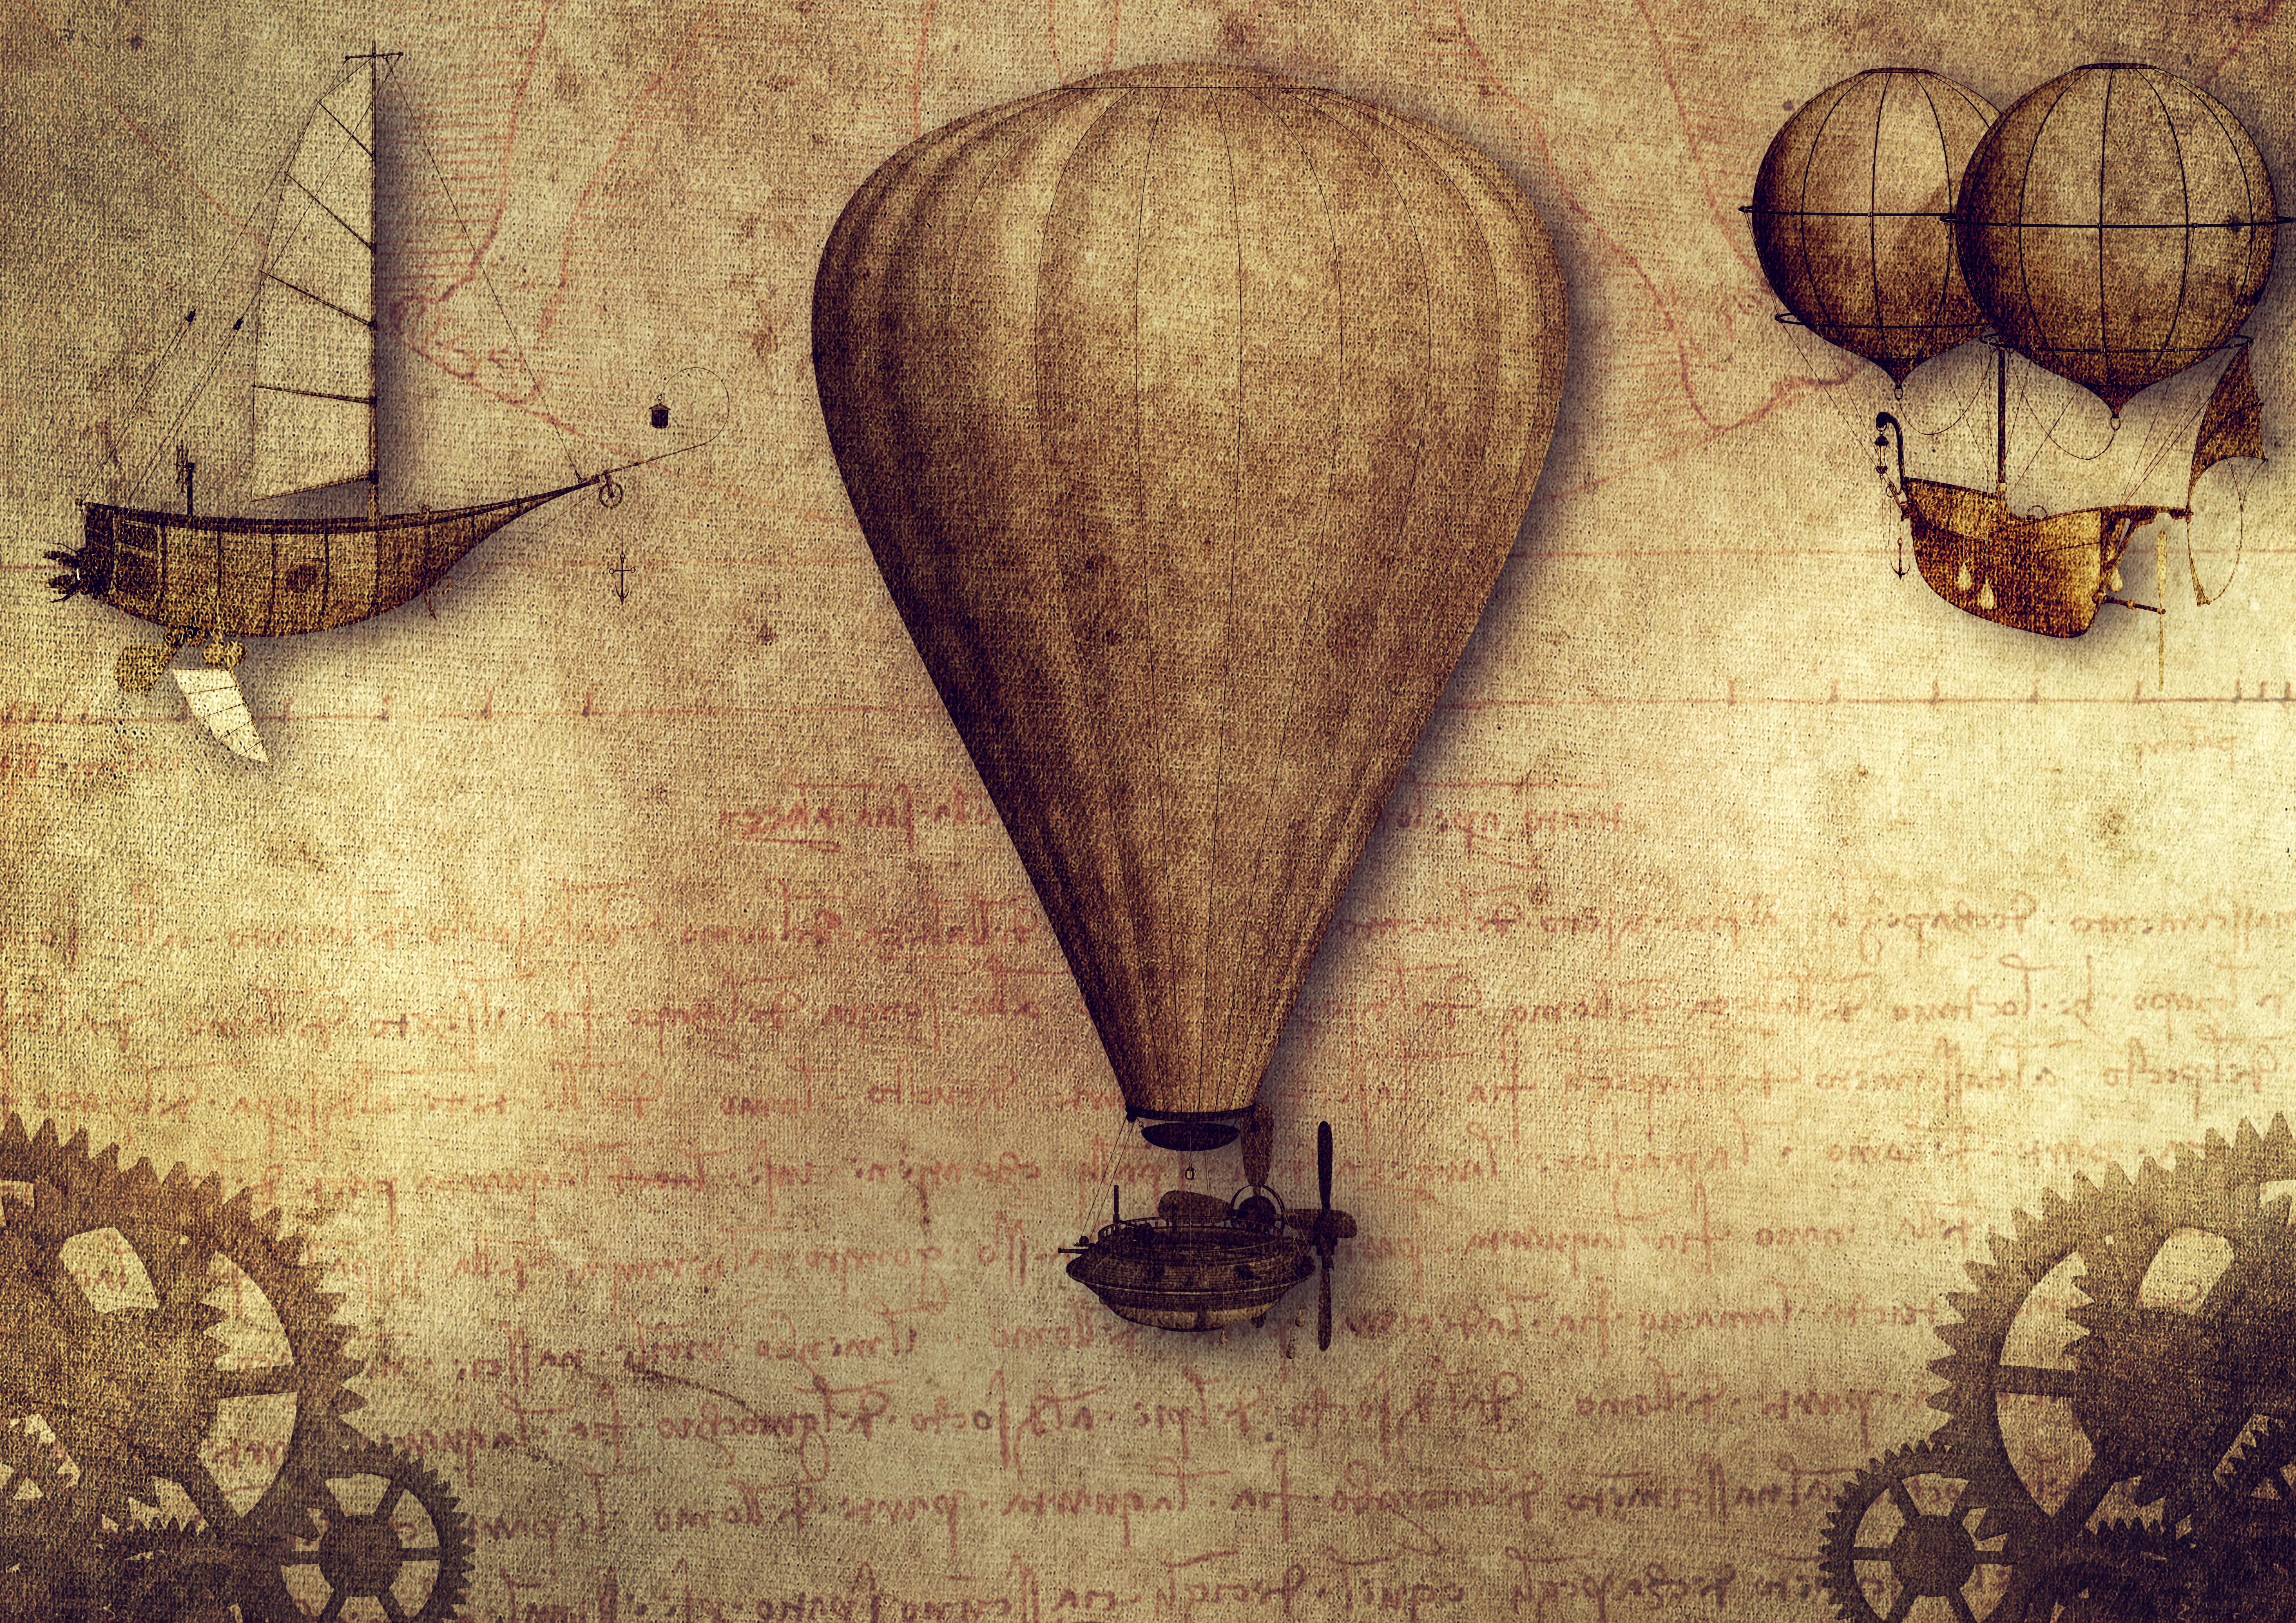
vintage, aviation, inventions, leonardo da vinci, human, the vitruvian man, steampunk, hot air balloon, aircraft, old, fantasy, float, book, paper, font, scrapbook, drawings, air ships, history, past, illustration, vehicle, art, aerostat, drawing, visual arts